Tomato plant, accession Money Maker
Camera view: horizontal (90 deg, fisheye); turntable rotation: 210 degrees
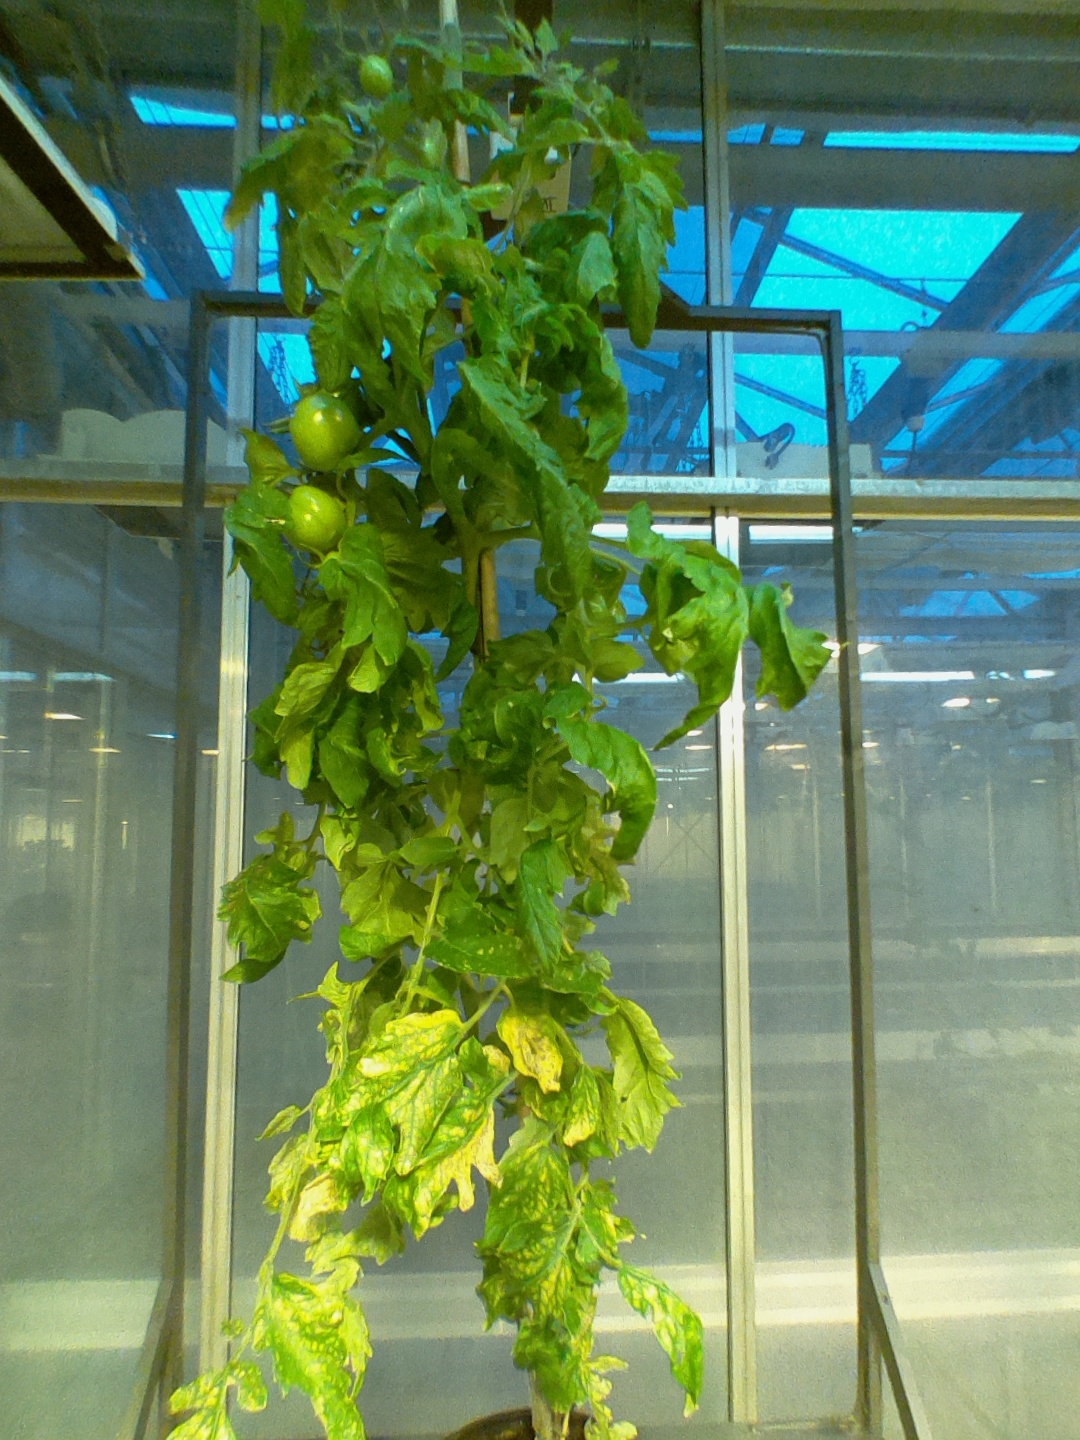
BBCH growth stage 78: 80% -90% of final fruit size